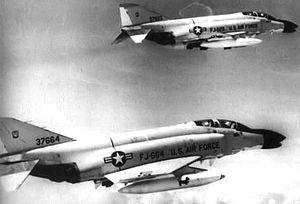
Les interventions militaires des États-Unis dans le monde sont très nombreuses depuis plus de 150 ans. Les causes sont parfois justifiées et parfois dénoncées par les institutions internationales.